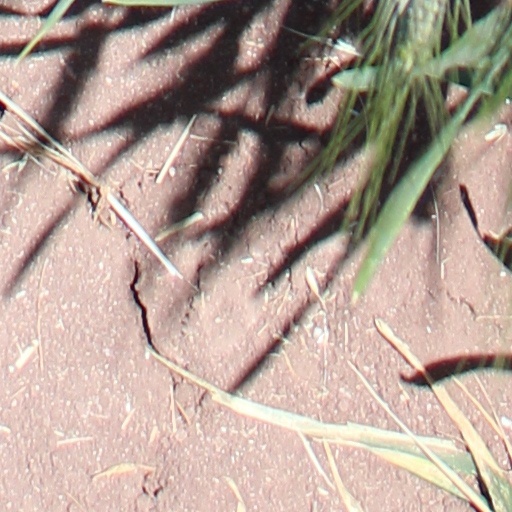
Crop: wheat